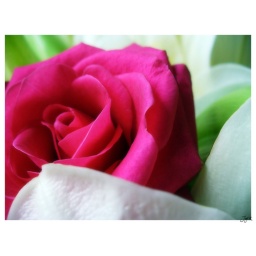
One of the flowers in the bouquet I got for last Valentine's Day.